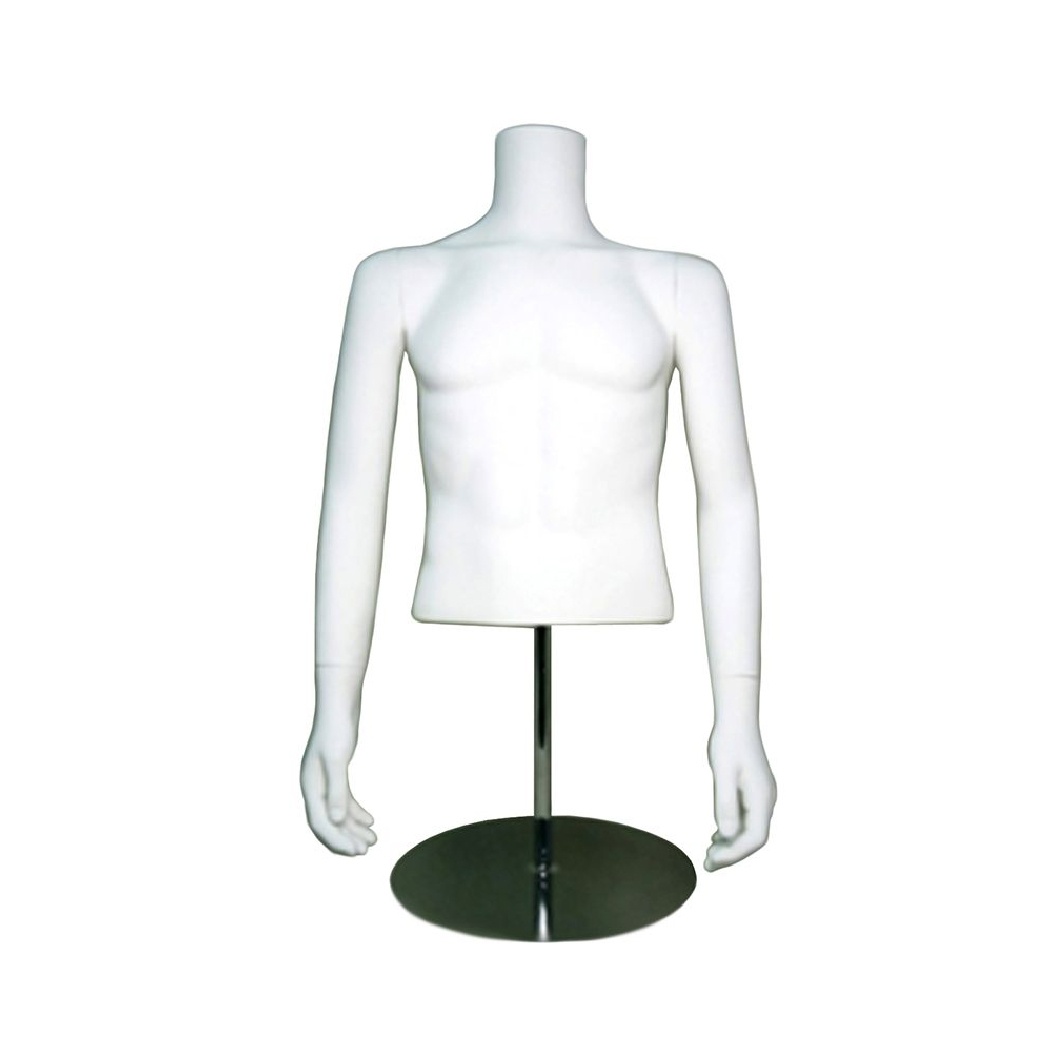
Countertop Matte White Mannequin- 26"H
Half Torso Mannequin Includes Shoulder Cap Or Arms Height: 26" Chest: 37 7/8" Waist: 29 3/8" Adjustable Height From 35 1/2" - 46" Matte White Finish
Brand: Joann Moon
Category: Business & Industrial > Retail > Mannequin Parts